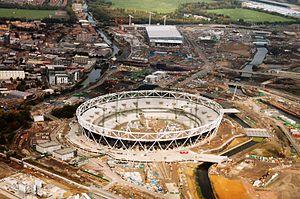
Le terme East End est communément utilisé pour faire référence au East End of London, une aire géographique à Londres, marquée à l'est d'une ligne par les murailles médiévales de la cité de Londres et au nord de la Tamise, bien que ses limites ne soient pas officiellement fixées par des lignes universellement acceptées. L'utilisation du terme, péjorative à l'origine, est attestée à la fin du XIXᵉ siècle, alors que l'expansion de la population de la cité provoque une surpopulation extrême dans toute la zone, les pauvres et les immigrants se concentrant dans l'East End. Ces problèmes sont exacerbés par la construction des docks de St Katharine en 1827 et des terminus ferroviaires du centre de Londres, qui nécessite la destruction des anciens taudis, causant le déplacement d'importantes populations vers l'East End. En l'espace d'un siècle, l'East End devient synonyme de pauvreté, de surpopulation, de maladie et de criminalité.